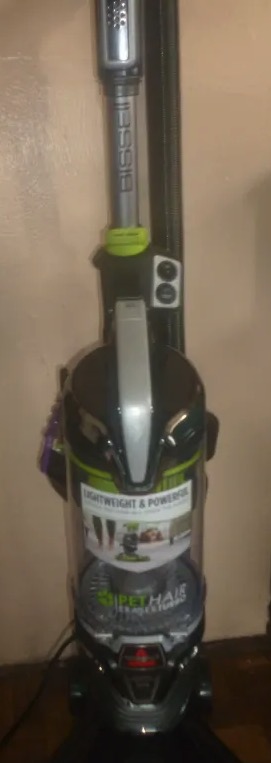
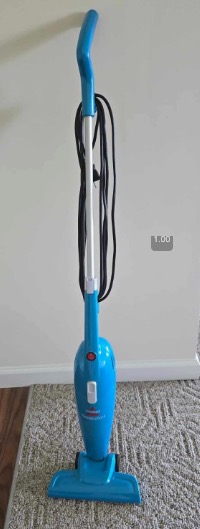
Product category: items_vacuum
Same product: no